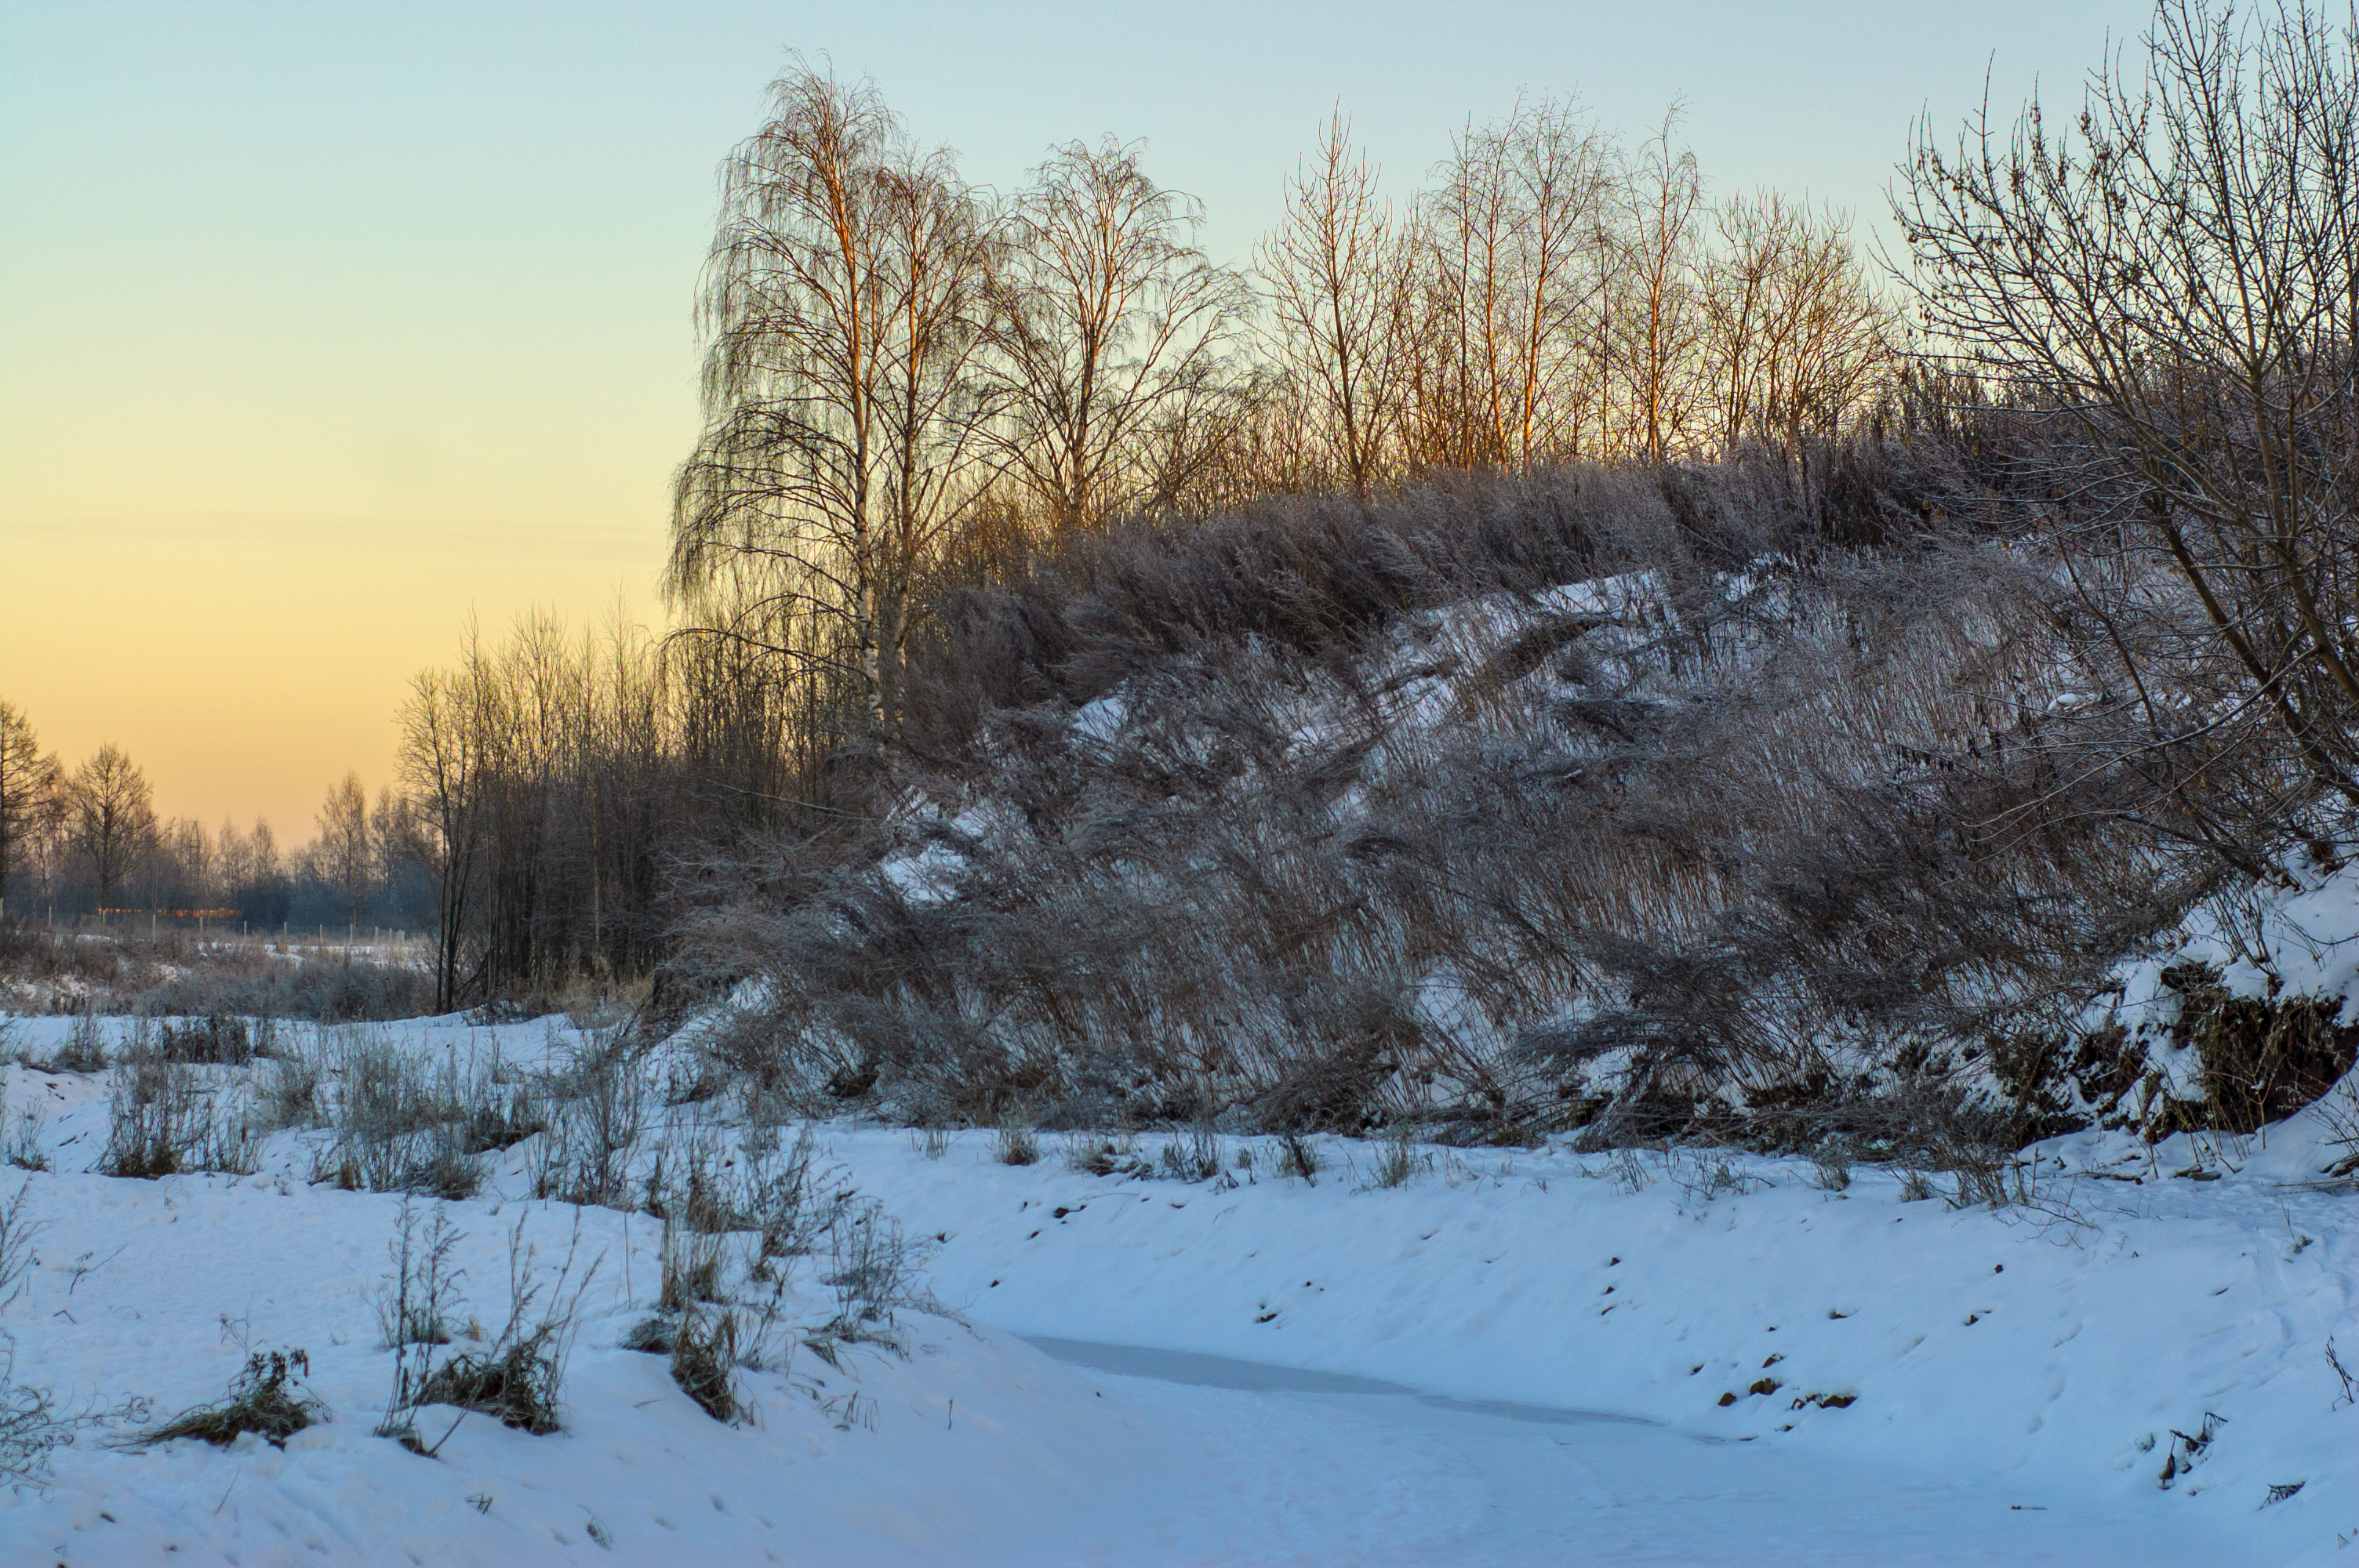
image, winter, branch, freezing, natural landscape, twig, slope, snow, ecoregion, geological phenomenon, sunlight, evening, morning, precipitation, frost, glacial landform, sunset, subshrub, sunrise, tundra, ice cap, arctic